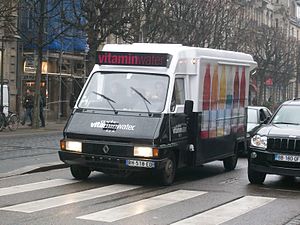
Renault Master / Master I (1980−1997)
Renault Master I (1980−1994)
Renault Master er en mellemstor varebil fra Renault. Som følge af joint venture'et Renault-Nissan blev anden generation af Master også solgt som Nissan Interstar og den aktuelle, tredje generation som Nissan NV400.